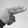
ASL letter: H